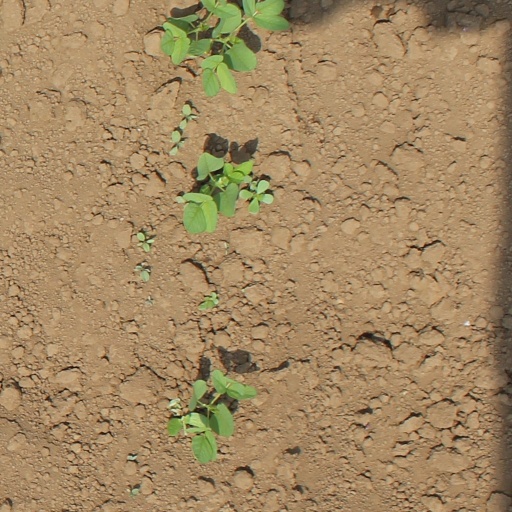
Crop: soybean